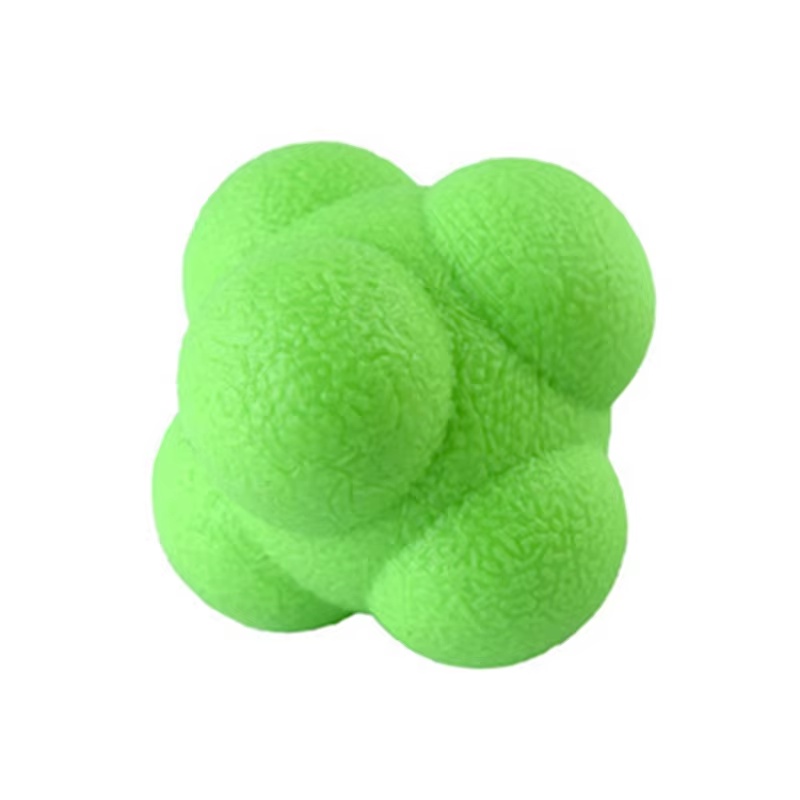
Hexagon Reaction Ball Agility Training Ball for Basketball Football Kids Adult Coordination Reflex Sports Fitness Training Ball
Brand: Shape Dream
Hexagon Reaction Ball Agility Training Ball for Basketball Football Specification: Material:TPR Size:5.5cm Color: Blue, Green, Orange, Pink Package Include: 1*Ball
Category: Sporting Goods > Fitness & General Exercise Equipment > Reaction Balls